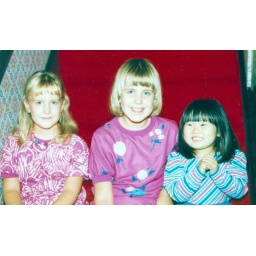
feigning a smile in a pink shirt